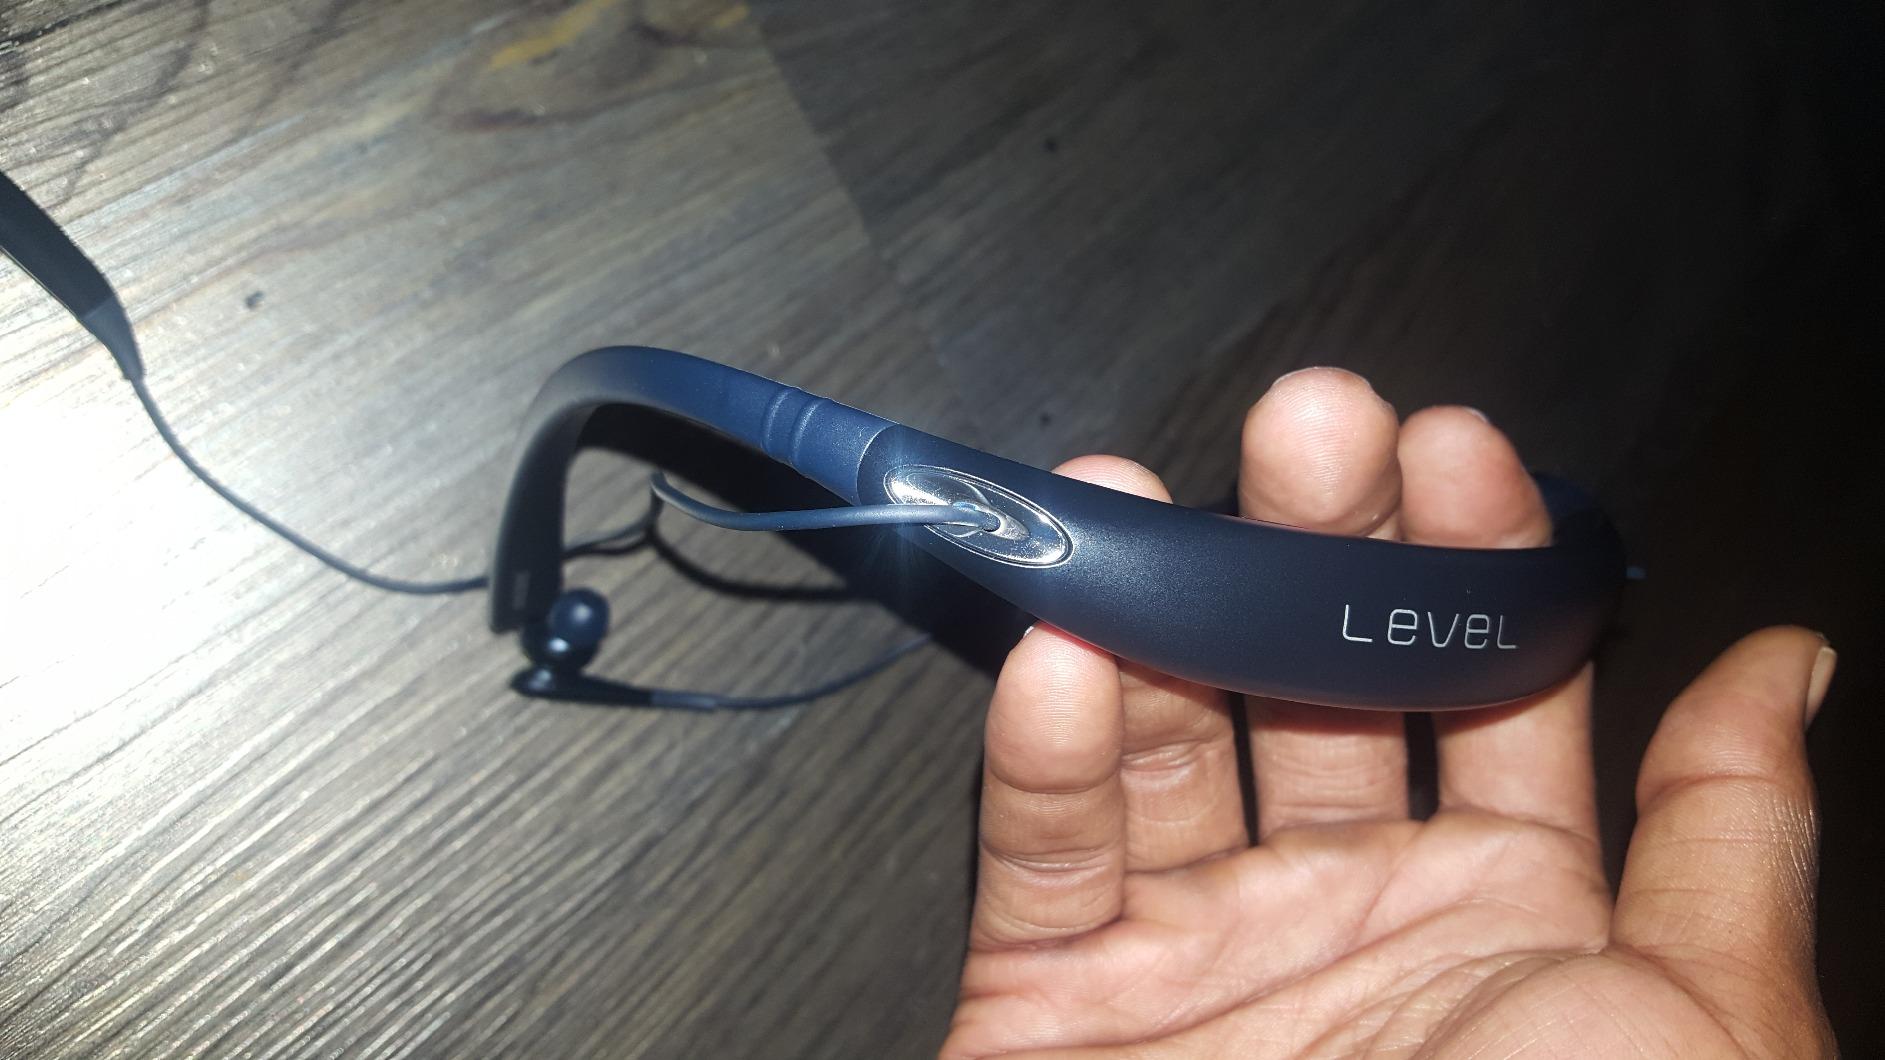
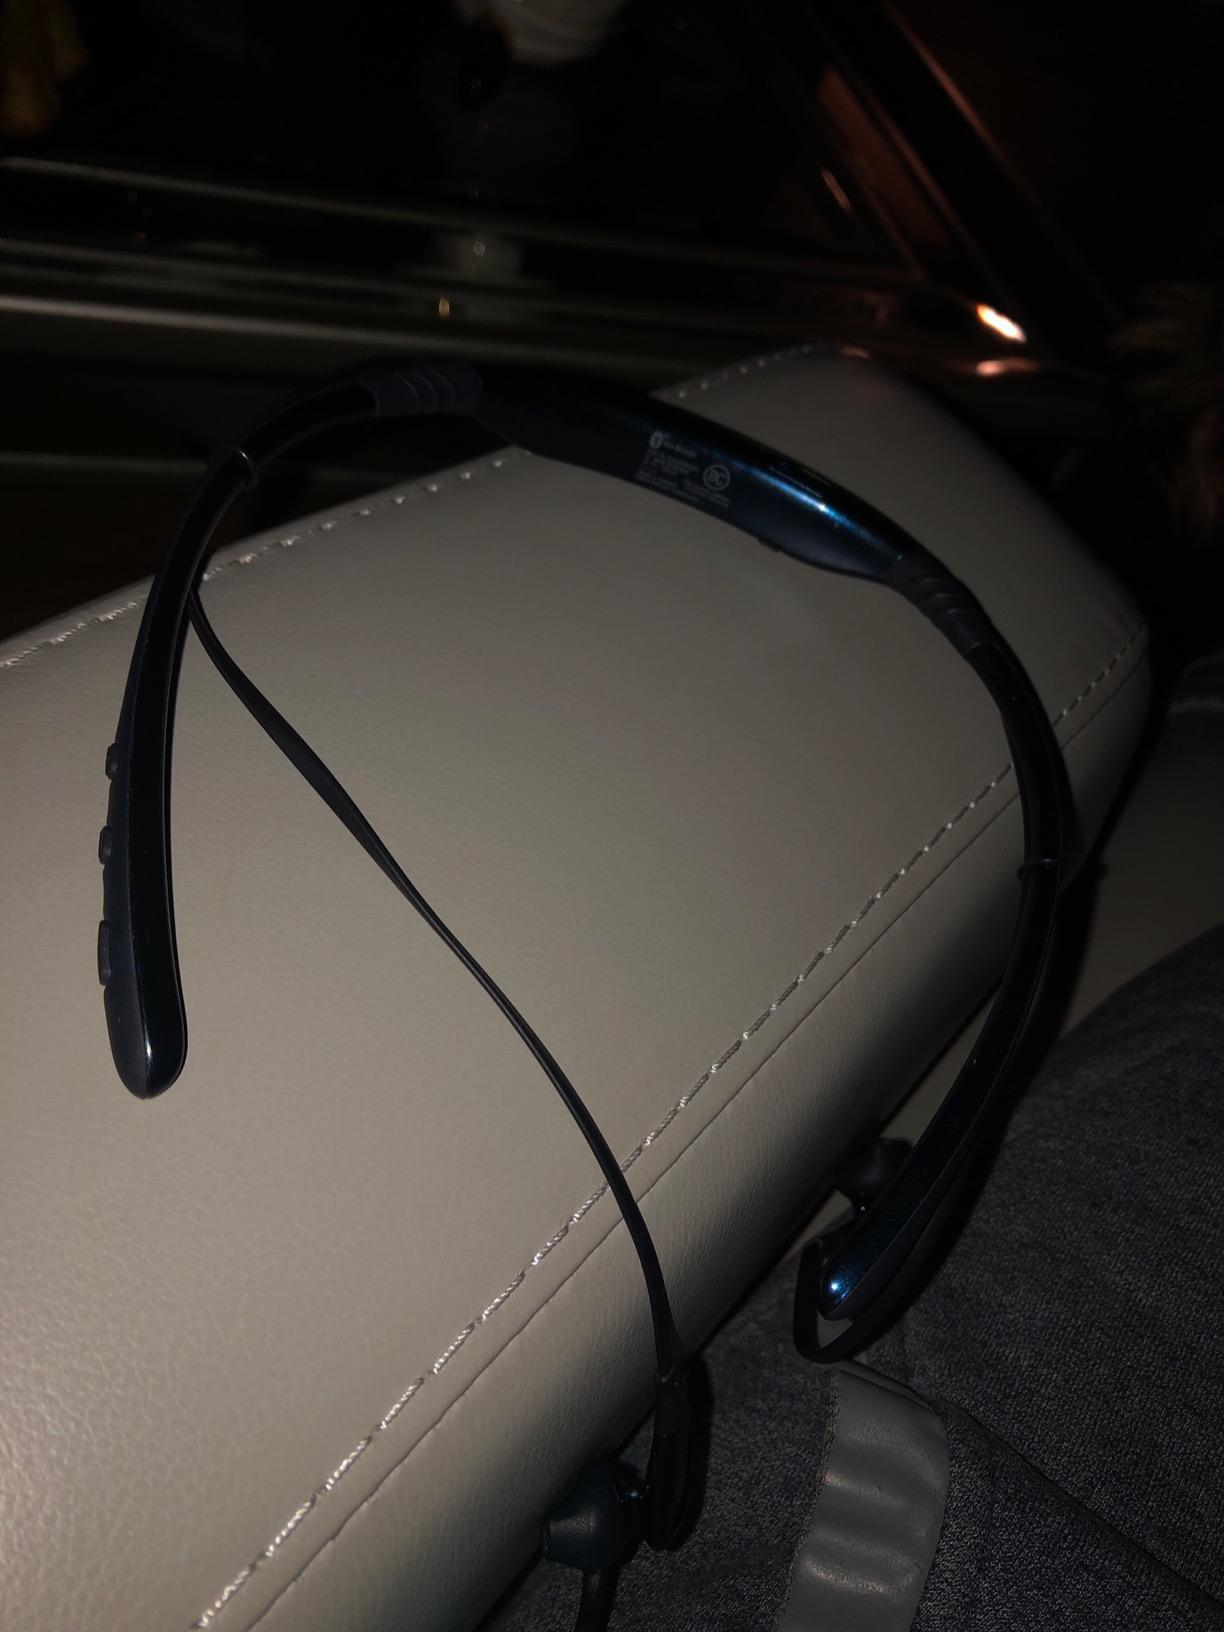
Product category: headphones
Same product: no